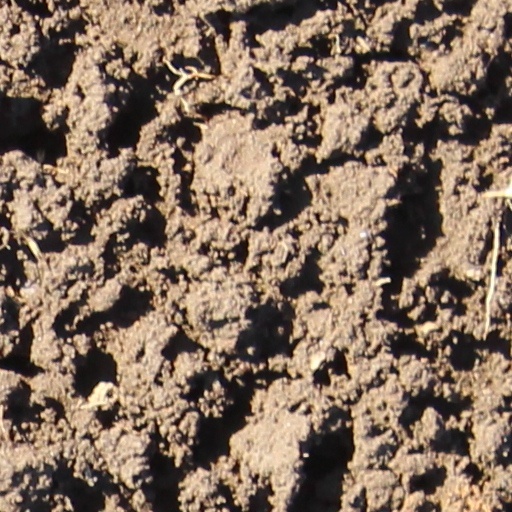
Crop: wheat